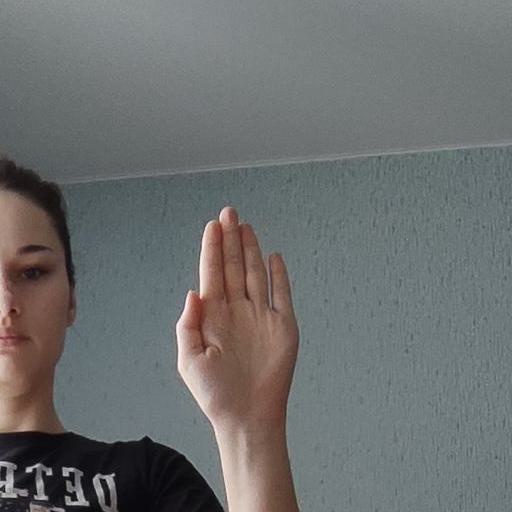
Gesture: stop